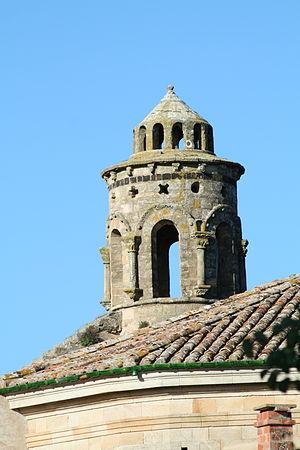
Roujan (Hérault) - Abbaye de Cassan (Château de Cassan) - église romane Sainte-Marie - clocheton - art roman.
Le prieuré de Cassan, également appelé abbaye de Cassan ou château de Cassan, est un édifice du XVIIIᵉ siècle classé au titre des monuments historiques.
Le canton de Roujan est une ancienne division administrative française située dans le département de l'Hérault, dans l'Arrondissement de Béziers.